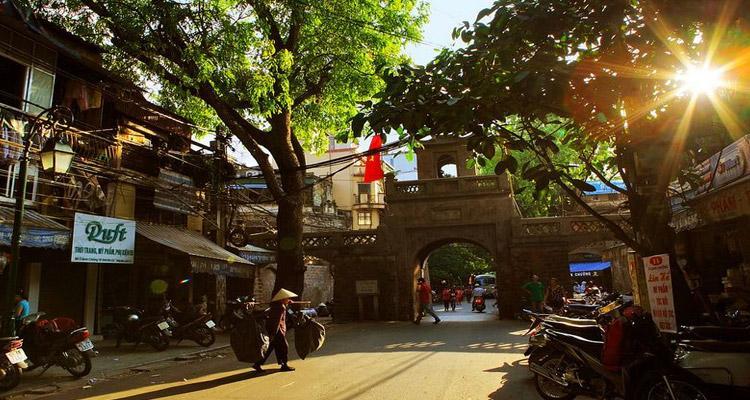
có sự xuất hiện của một cái cổng thành ở trên đường